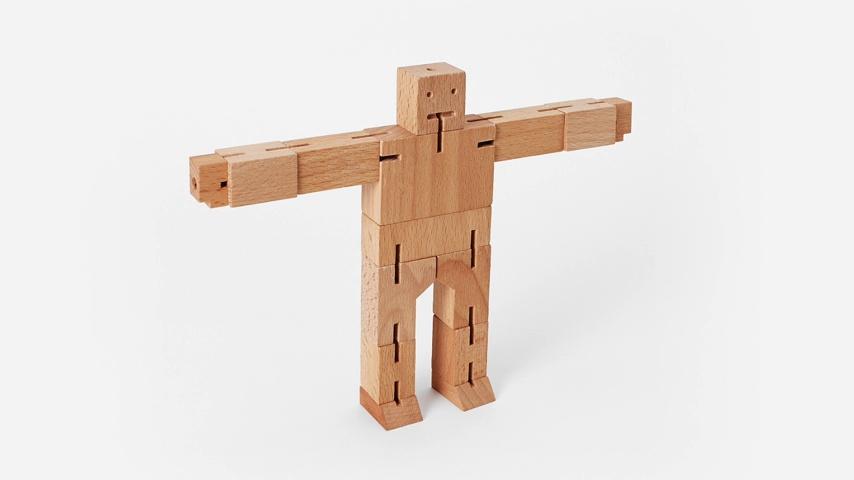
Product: Areaware Cubebot Small
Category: Toys & Games | Puzzles | Brain Teasers | Assembly & Disentanglement Puzzles
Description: Great Condition.
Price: $28.92